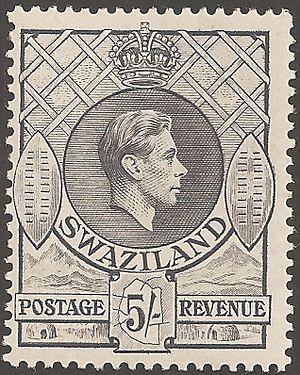
Timbres du Swaziland, époque coloniale, à l'effigie du roi Georges VI, 5 shillings gris, émis en 1938.
L'histoire de l'Eswatini remonte à des temps anciens mais est restée largement inconnue en l'absence de traces écrites. Les recherches archéologiques ont mis au jour des ossements humains démontrant la présence d'hommes il y a 100 000 ans.